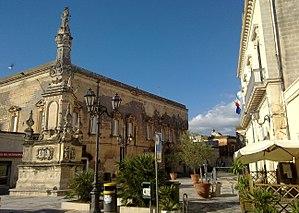
Lequile est une commune italienne de la province de Lecce dans la région des Pouilles.